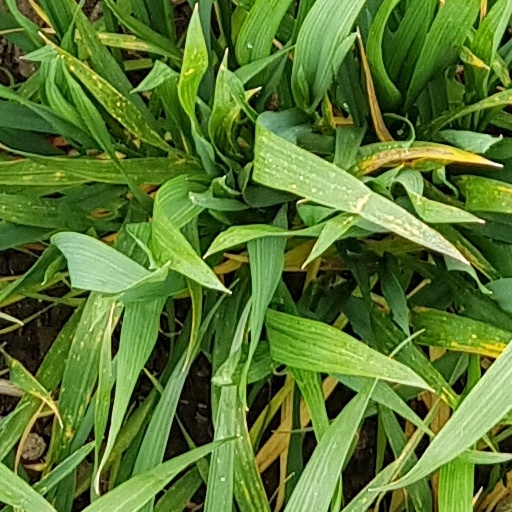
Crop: wheat